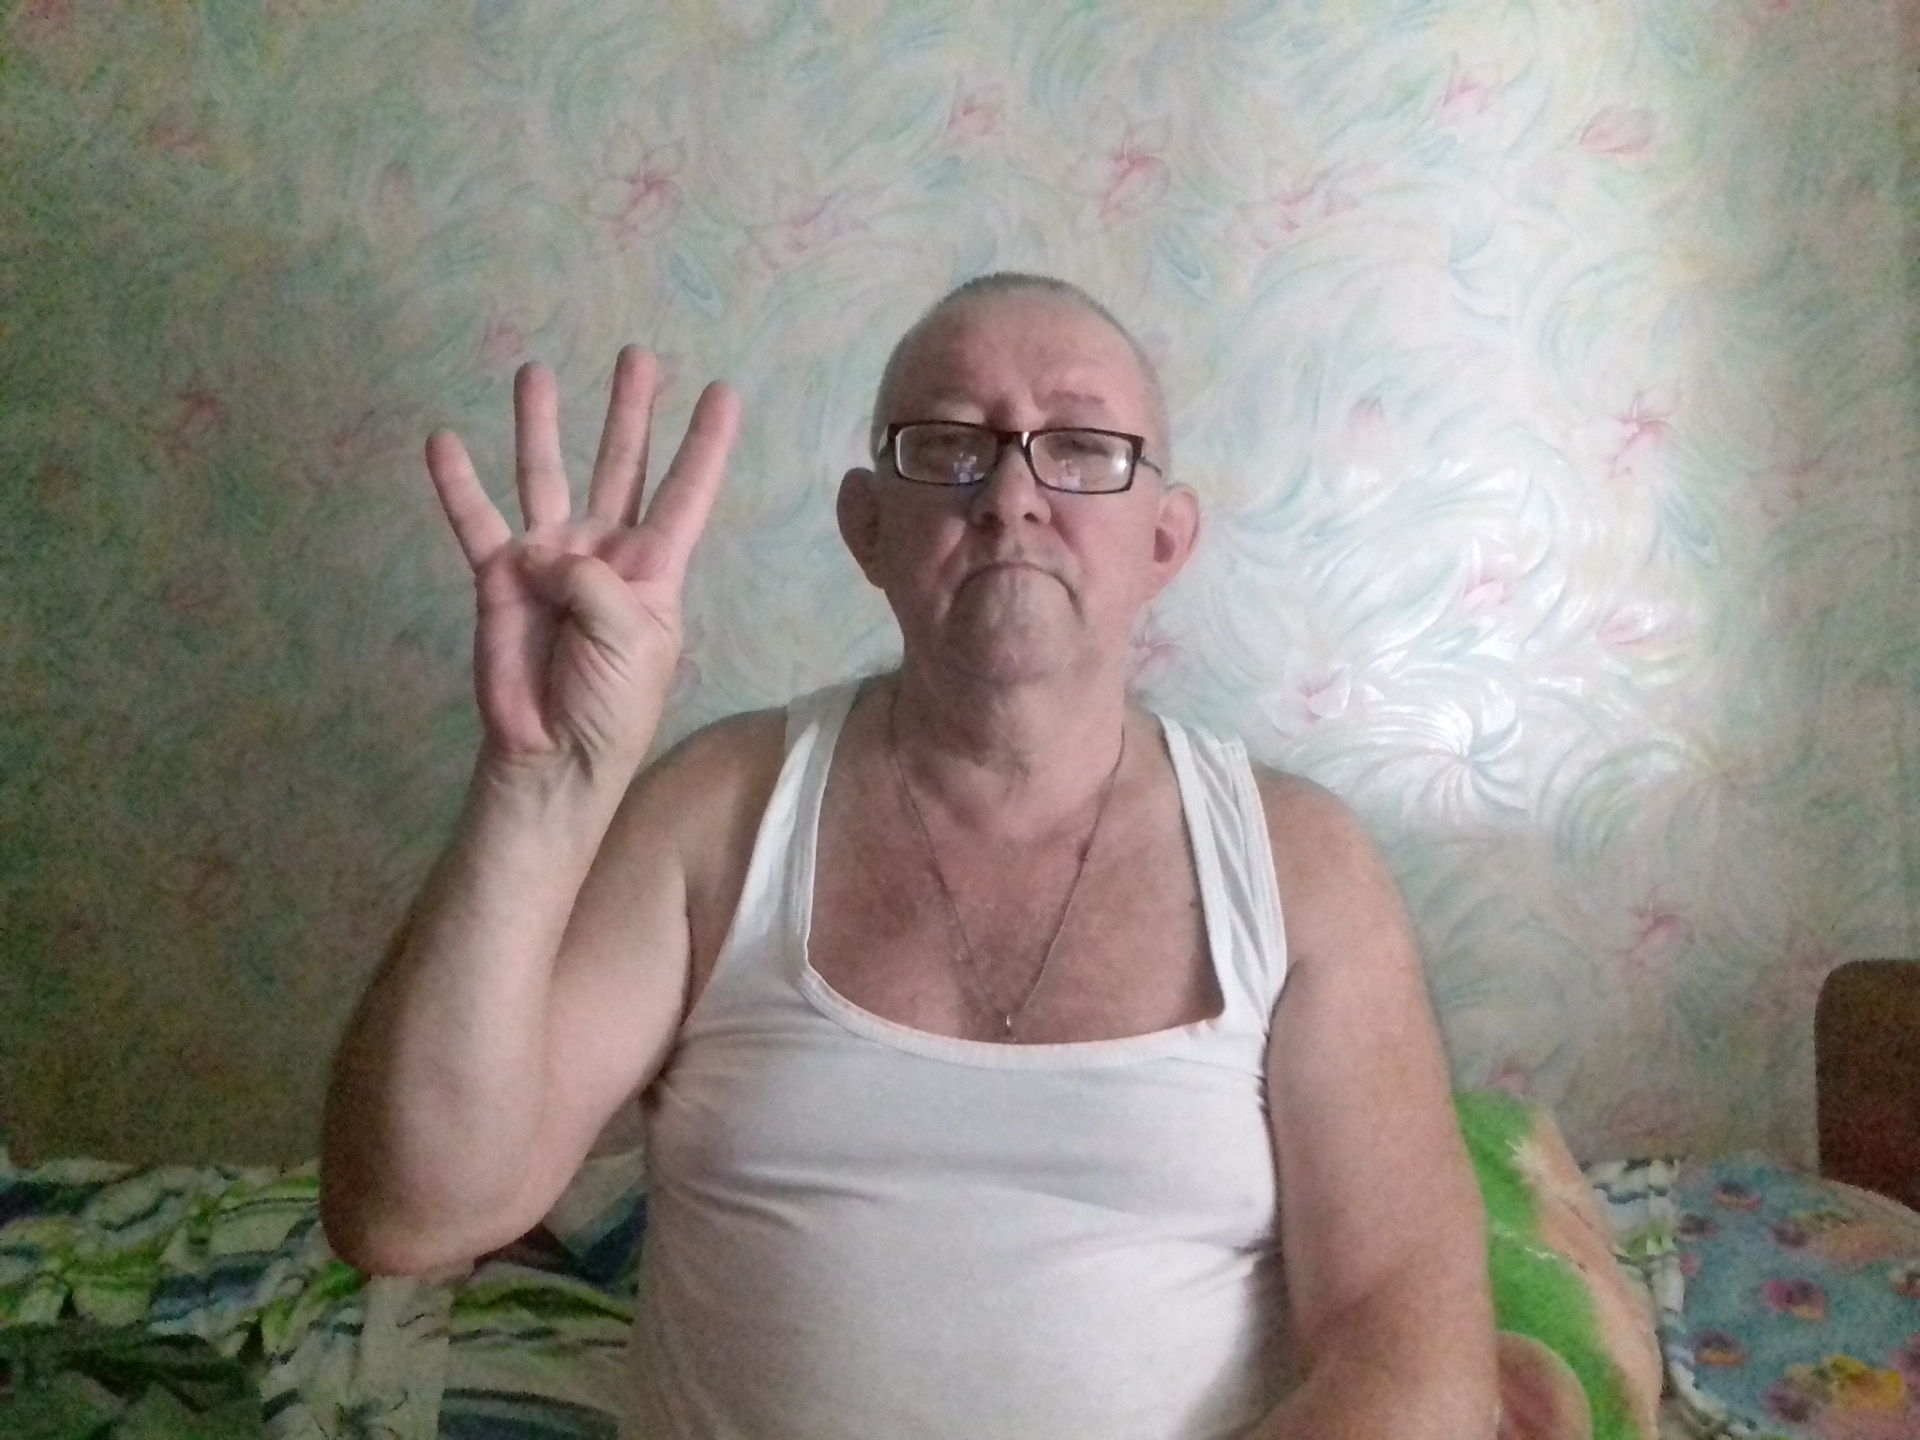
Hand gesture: four